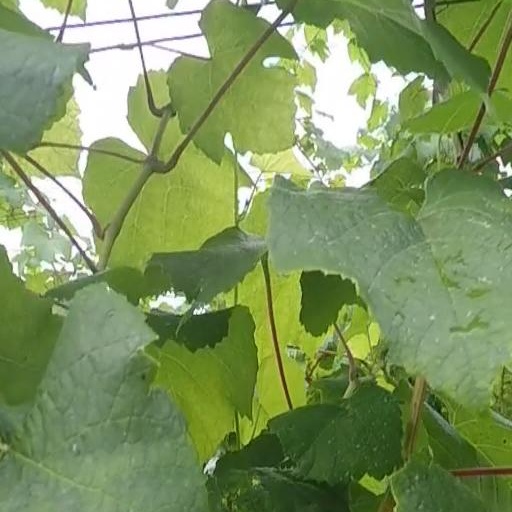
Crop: grape